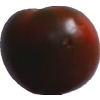
Label: tomato_maroon